Pangaaligal

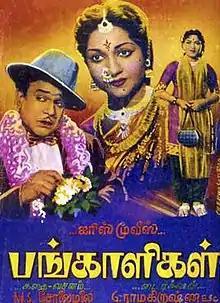

Pangaaligal is a 1961 Indian Tamil-language film directed by G. Ramakrishna. The film stars Gemini Ganesan, M. R. Radha, Anjali Devi and Devika. It was released on 16 December 1961.